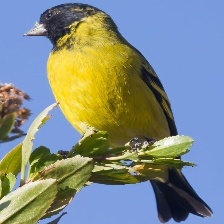
Species: ANDEAN SISKIN
Scientific name: SPINUS SPINESCENS